Ben Fransham

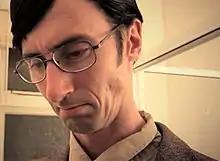
Fransham in 2013

Ben Fransham is a New Zealand actor known for his role as Petyr in the 2014 comedy "What We Do in the Shadows".